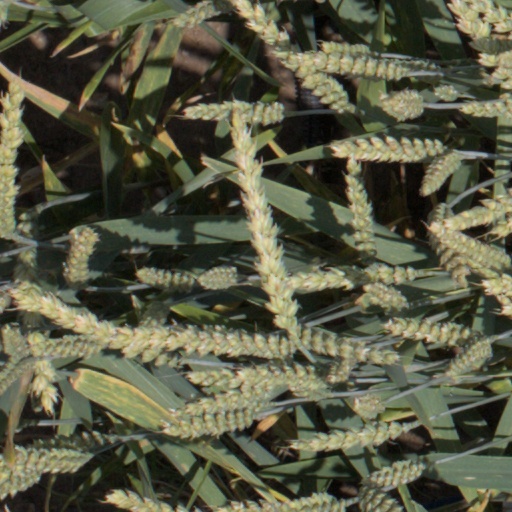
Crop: wheat